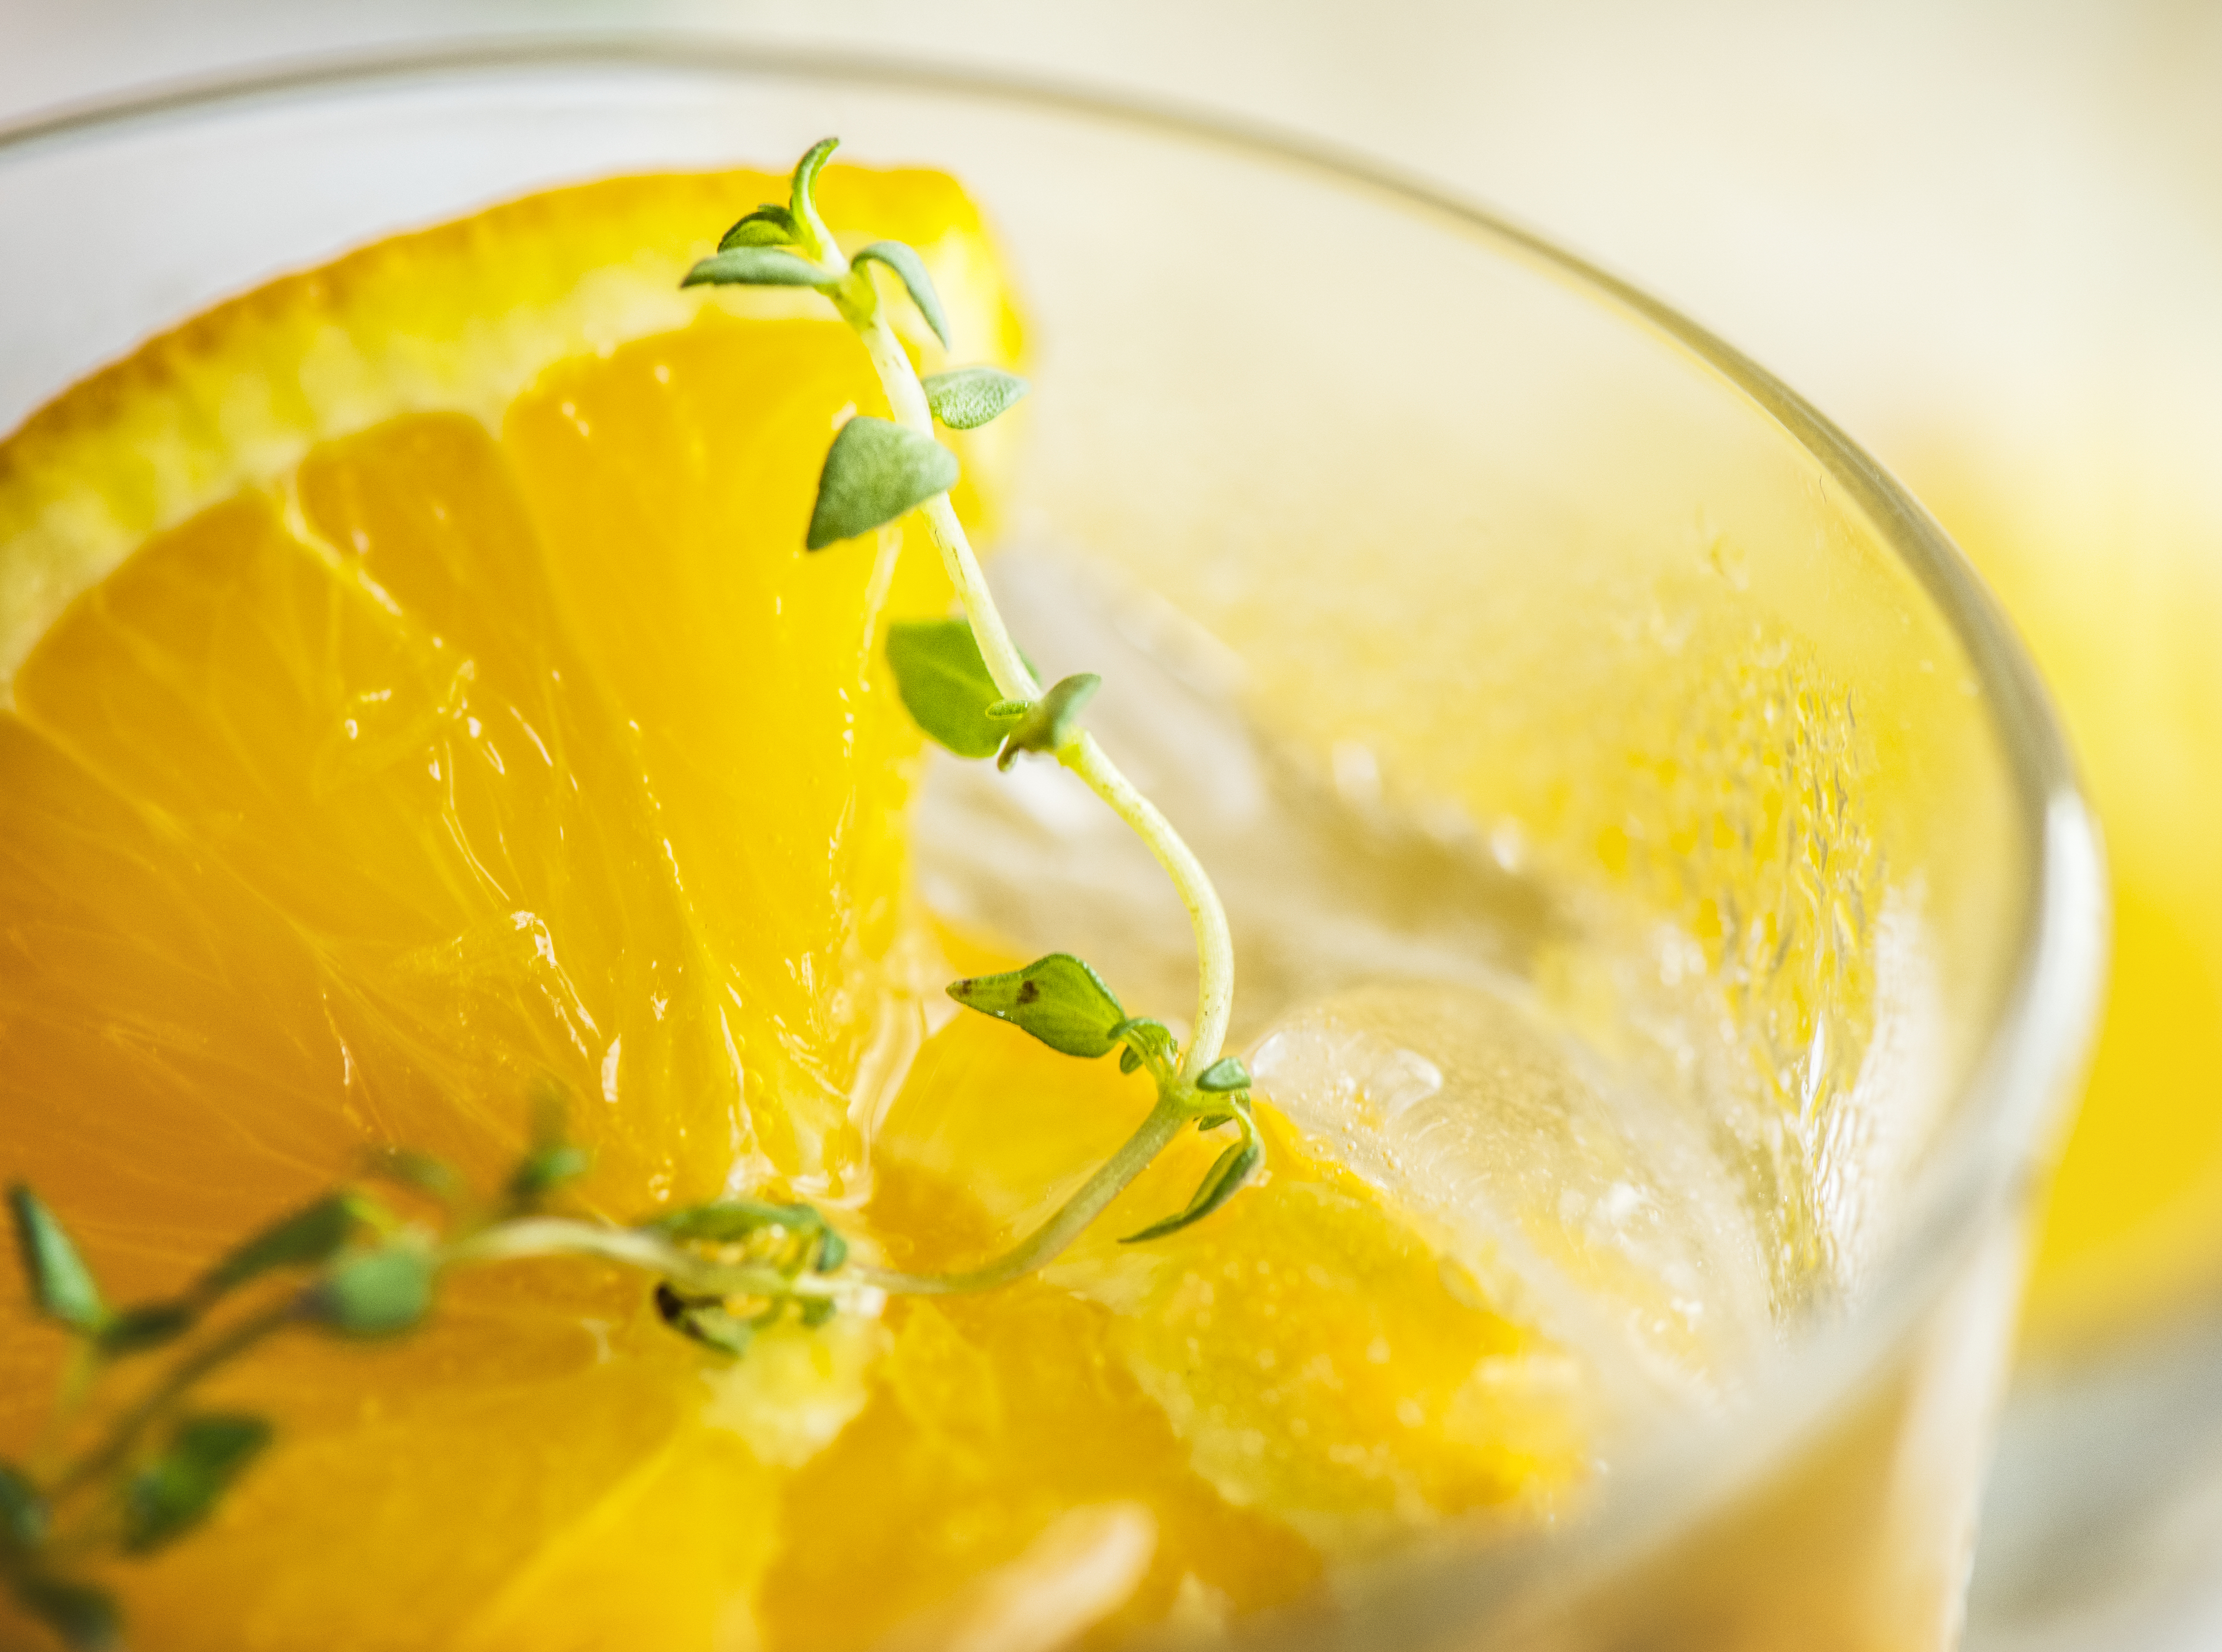
antioxidant, beneficial, beverage, closeup, cold water, dehydration, detox, detox drink, detox water, drink, drinking, flavored, food photography, fresh, freshness, fruit, fruit flavored water, fruit infused water, healthcare, healthy, herb, homemade, hydrated, infused water, ingredients, juice, macro, menu, metabolism boosting, natural, nutrients, nutritious, orange, orange and thyme, organic, recipe, refreshing, refreshment, rehydration, soda, sparkling, summer, tasty, thirsty, thyme, vitamin, water, wellbeing, wellness, yellow, lemon lime, orange juice, lemonade, lemon, lemon juice, cocktail garnish, garnish, macro photography, orange drink, food, citric acid, harvey wallbanger